TLC: Tables, Ladders & Chairs (2017)

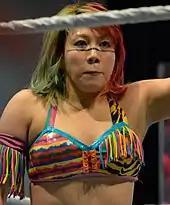
Asuka made her main roster in-ring debut at the event where she defeated Emma.

On the September 11 episode of "Raw", it was announced that NXT wrestler Asuka, who had just relinquished the NXT Women's Championship due to injury, was signed to Raw. After her main roster debut was scheduled for TLC, Bayley, Sasha Banks, Alicia Fox, Dana Brooke, and Emma demanded to face her. General Manager Kurt Angle decided that the winner of a fatal five-way elimination match between them would face Asuka at the event; the match was won by Emma. The following week, Emma said she was tired of hearing about Asuka and touted about how she started the women's revolution and beat four of Raw's toughest women to earn her spot against Asuka, Emma then promised that she would force Asuka to get on her knees and thank her for starting the women's revolution.